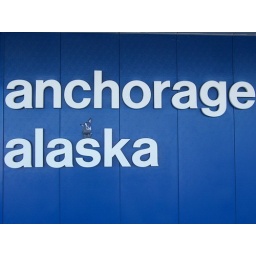
Crusher adding class to the Anchorage Alaska post office sign (he's on the &amp;quot;s&amp;quot; in alaska in case you missed him!)